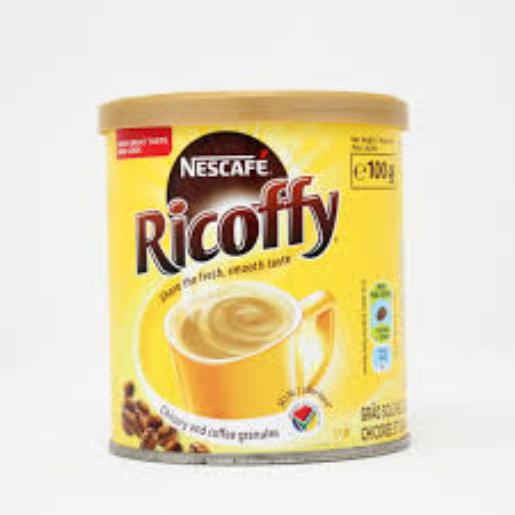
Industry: Food